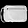
Label: Bag